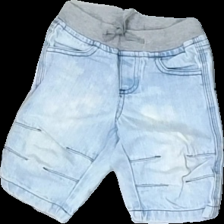
View: front
Type: Trousers
Category: Children
Brand: Skill
Brand text on label: Reiqi
Colors: Blue
Material: 100% cotton
Cut: Regular
Size: 86
Season: All
Trend: Denim
Stains: Minor
Price range: <50
Recommended usage: Export
Comment: yellow wash